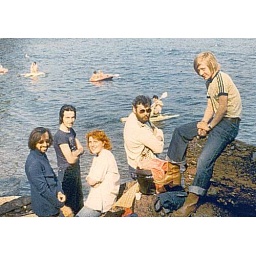
Weekend camp at Teignmouth. About 1979.When they left their bikes in the car park the tide must have been out.